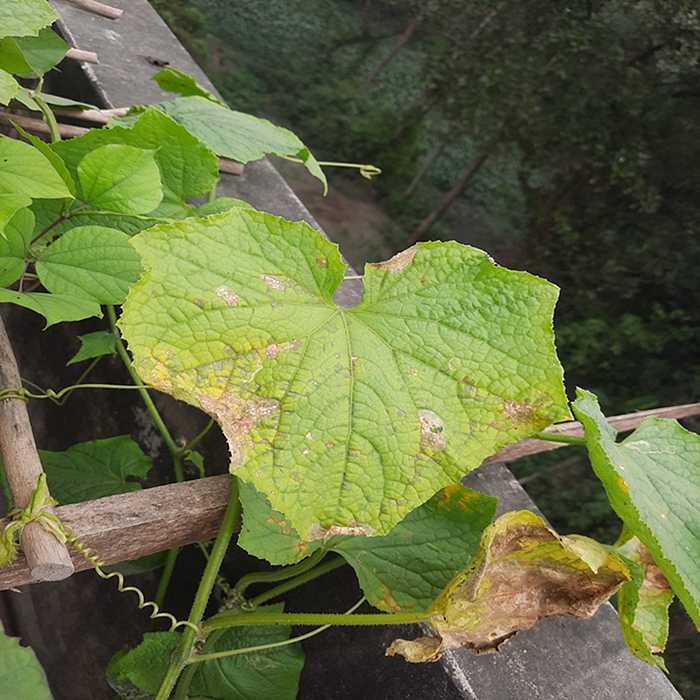
Plant: Cucumber
Label: Anthracnose lesions